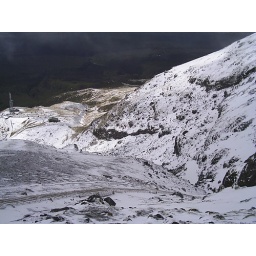
The furthest I got up Tarinaki in my not particularly good for mountain walking shoes..